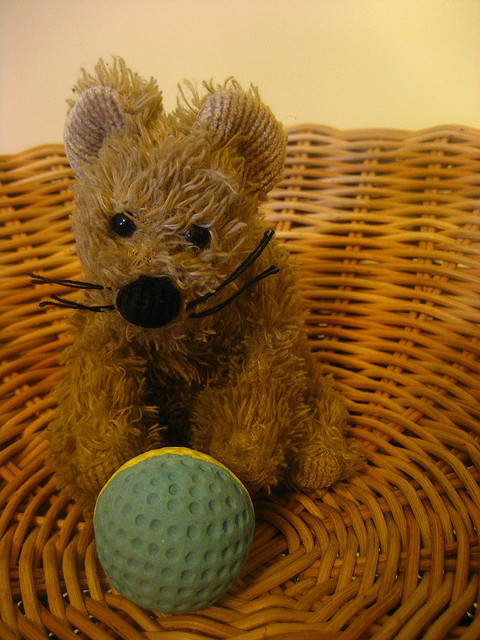
chú chó bông màu nâu đang ở cạnh quả bóng màu xanh biển